Manor of Molland

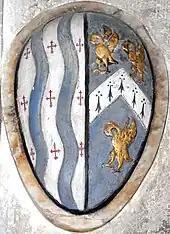
Heraldic cartouche on monument to Sir John Dodderidge (1555–1628), Justice of the King's Bench, Lady Chapel of Exeter Cathedral, showing arms of Dodderidge ("Argent, two pales wavy azure between nine crosses croslet gules") impaling the arms of his third wife Anne Culme, grand-daughter of Hugh II Culme (died 1545) of Molland-Champson ("Azure, a chevron ermine between 3 pelicans vulning their breasts or")

The small manor of Molland-Champson was acquired at some time before 1514 by the Culme family (or "Columb", "Culem", "Colyn", "Culine" etc.), of Winkleigh, but in 1703 was acquired from their heir by the Courtenays of Molland-Bottreaux, who thus unified the manor. According to Risdon the family may have derived its name from some ancient landholding in the area of the River Culm. The family acquired Canonsleigh Abbey in Burlescombe parish, Devon, after the Dissolution of the Monasteries in the 16th century, and also then acquired the advowson of Molland and Knowstone churches from Hartland Abbey, which had received the same by the gift of de Botreaux in the 12th century. Canons Leigh Barton (or "Canonsleigh") was in the 16th. and 17th. centuries a residence of the family as well as Great Champson (or "Chamston"), the manor house of Molland-Champson manor. The family is generally said to have died out in the male line on the death of Richard II Culme (1635–1658/9) in 1658, although the Rev. John Culme (died 1691), vicar of the united parishes of Knowstone-cum-Molland, of which the Culme family held the advowson, died later in 1691, to whom a mural monument exists in Knowstone church in the chancel to the south of the altar, and the text of whose funeral sermon has survived in records. The Heralds' Visitations of Devon give the descent as follows: